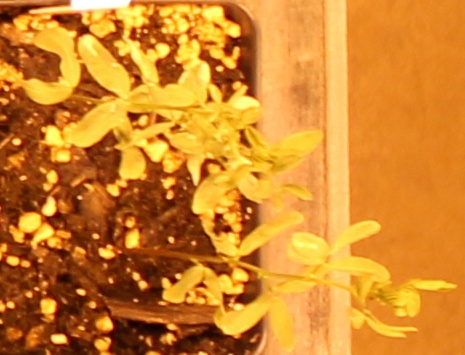
Label: Lentil